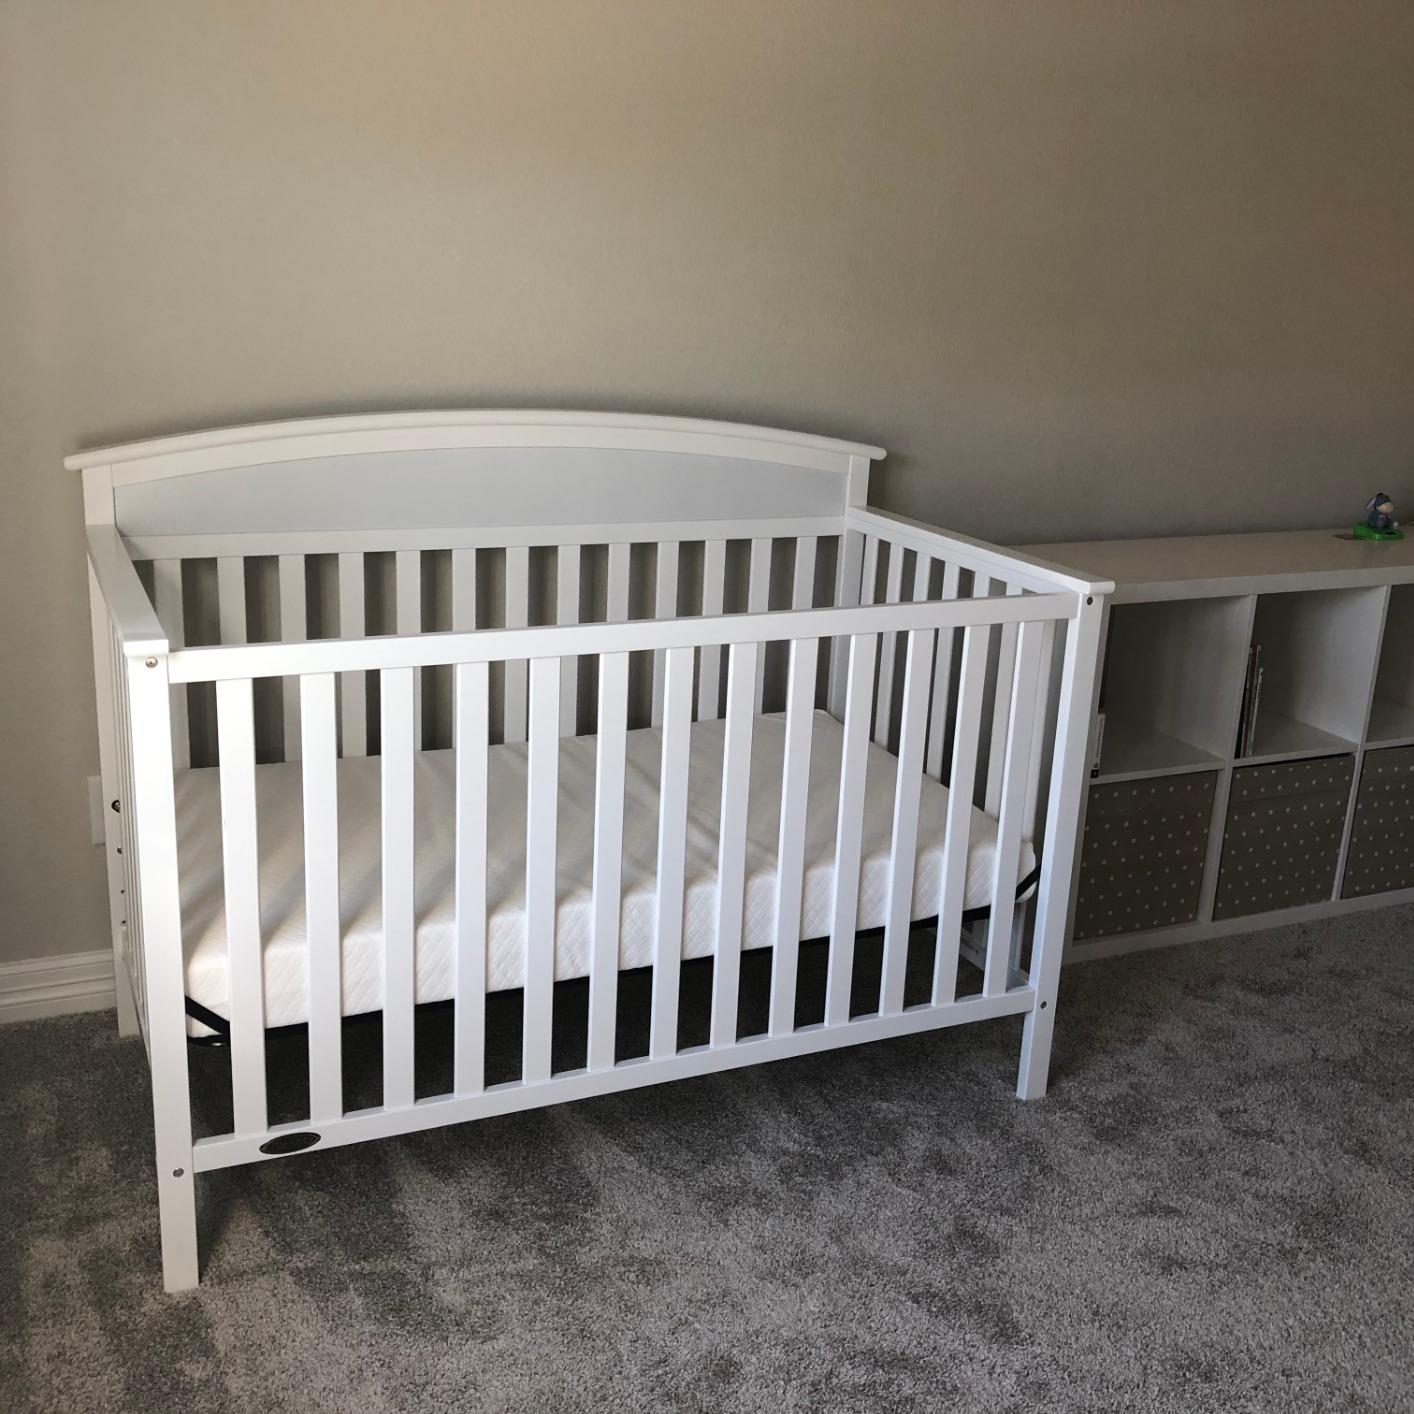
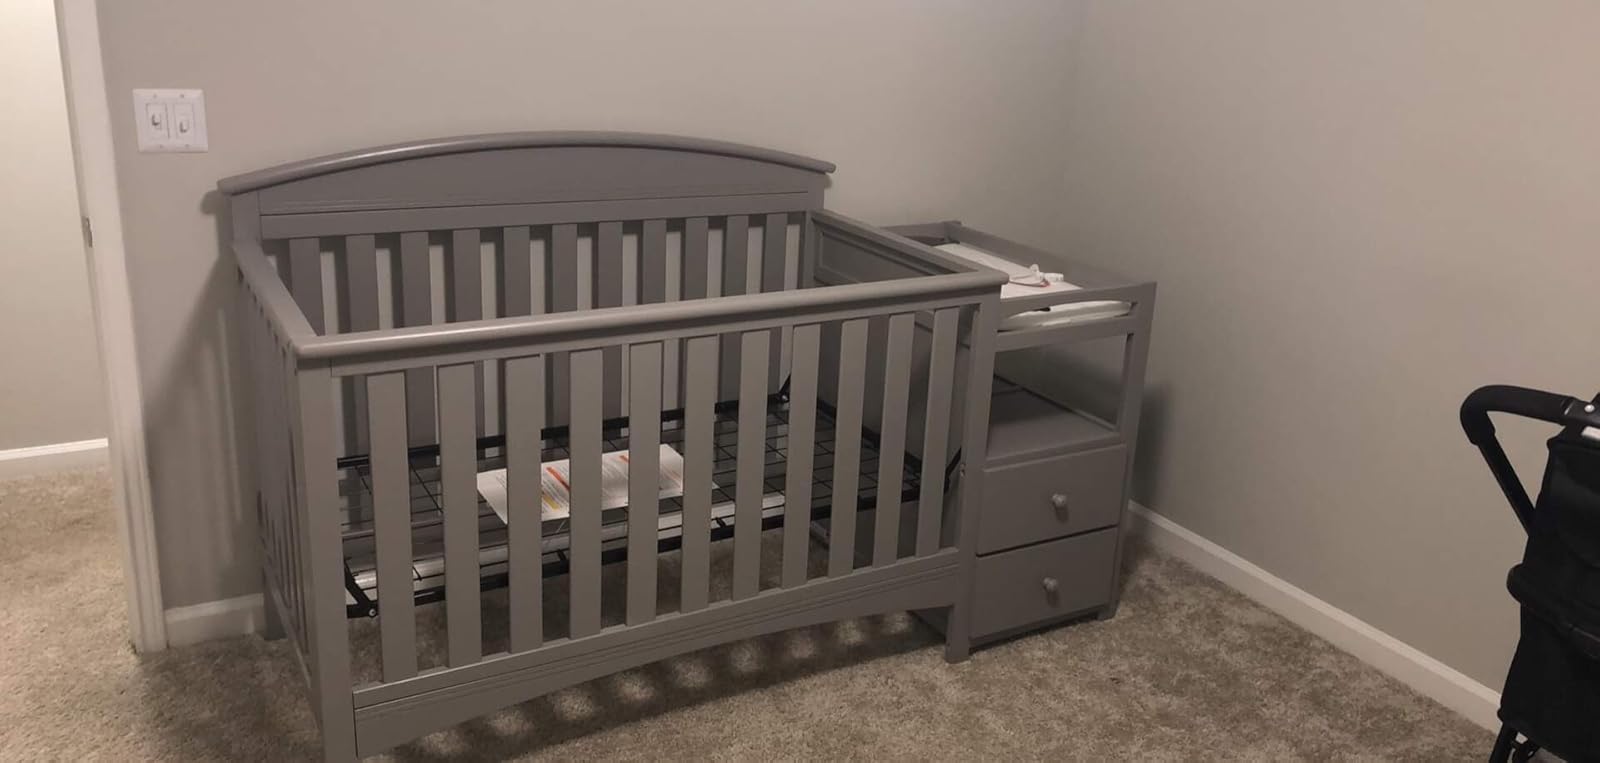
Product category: products_crib
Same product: no